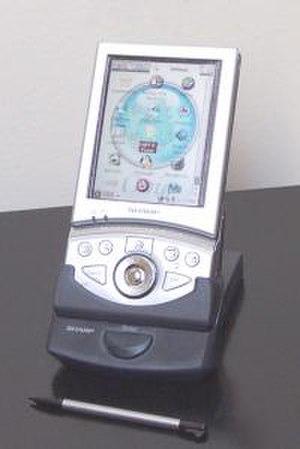
Le Zaurus est une série d'Assistants personnels construits par Sharp Corporation pour le marché japonais et fonctionnant sous le système d'exploitation Linux et OpenBSD.
Linux est, au sens restreint, le noyau de système d'exploitation Linux, et au sens large, tout système d'exploitation fondé sur le noyau Linux. Cet article couvre le sens large.